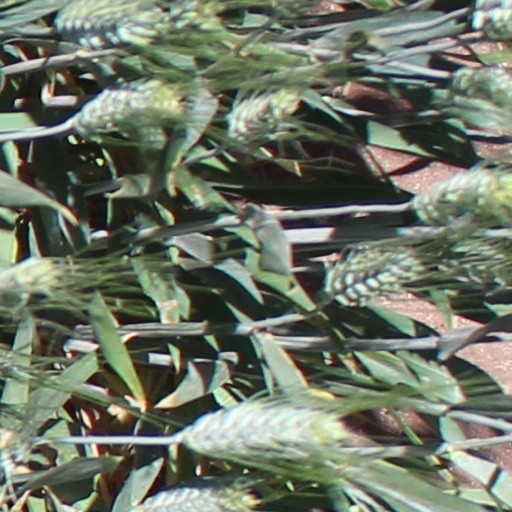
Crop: wheat